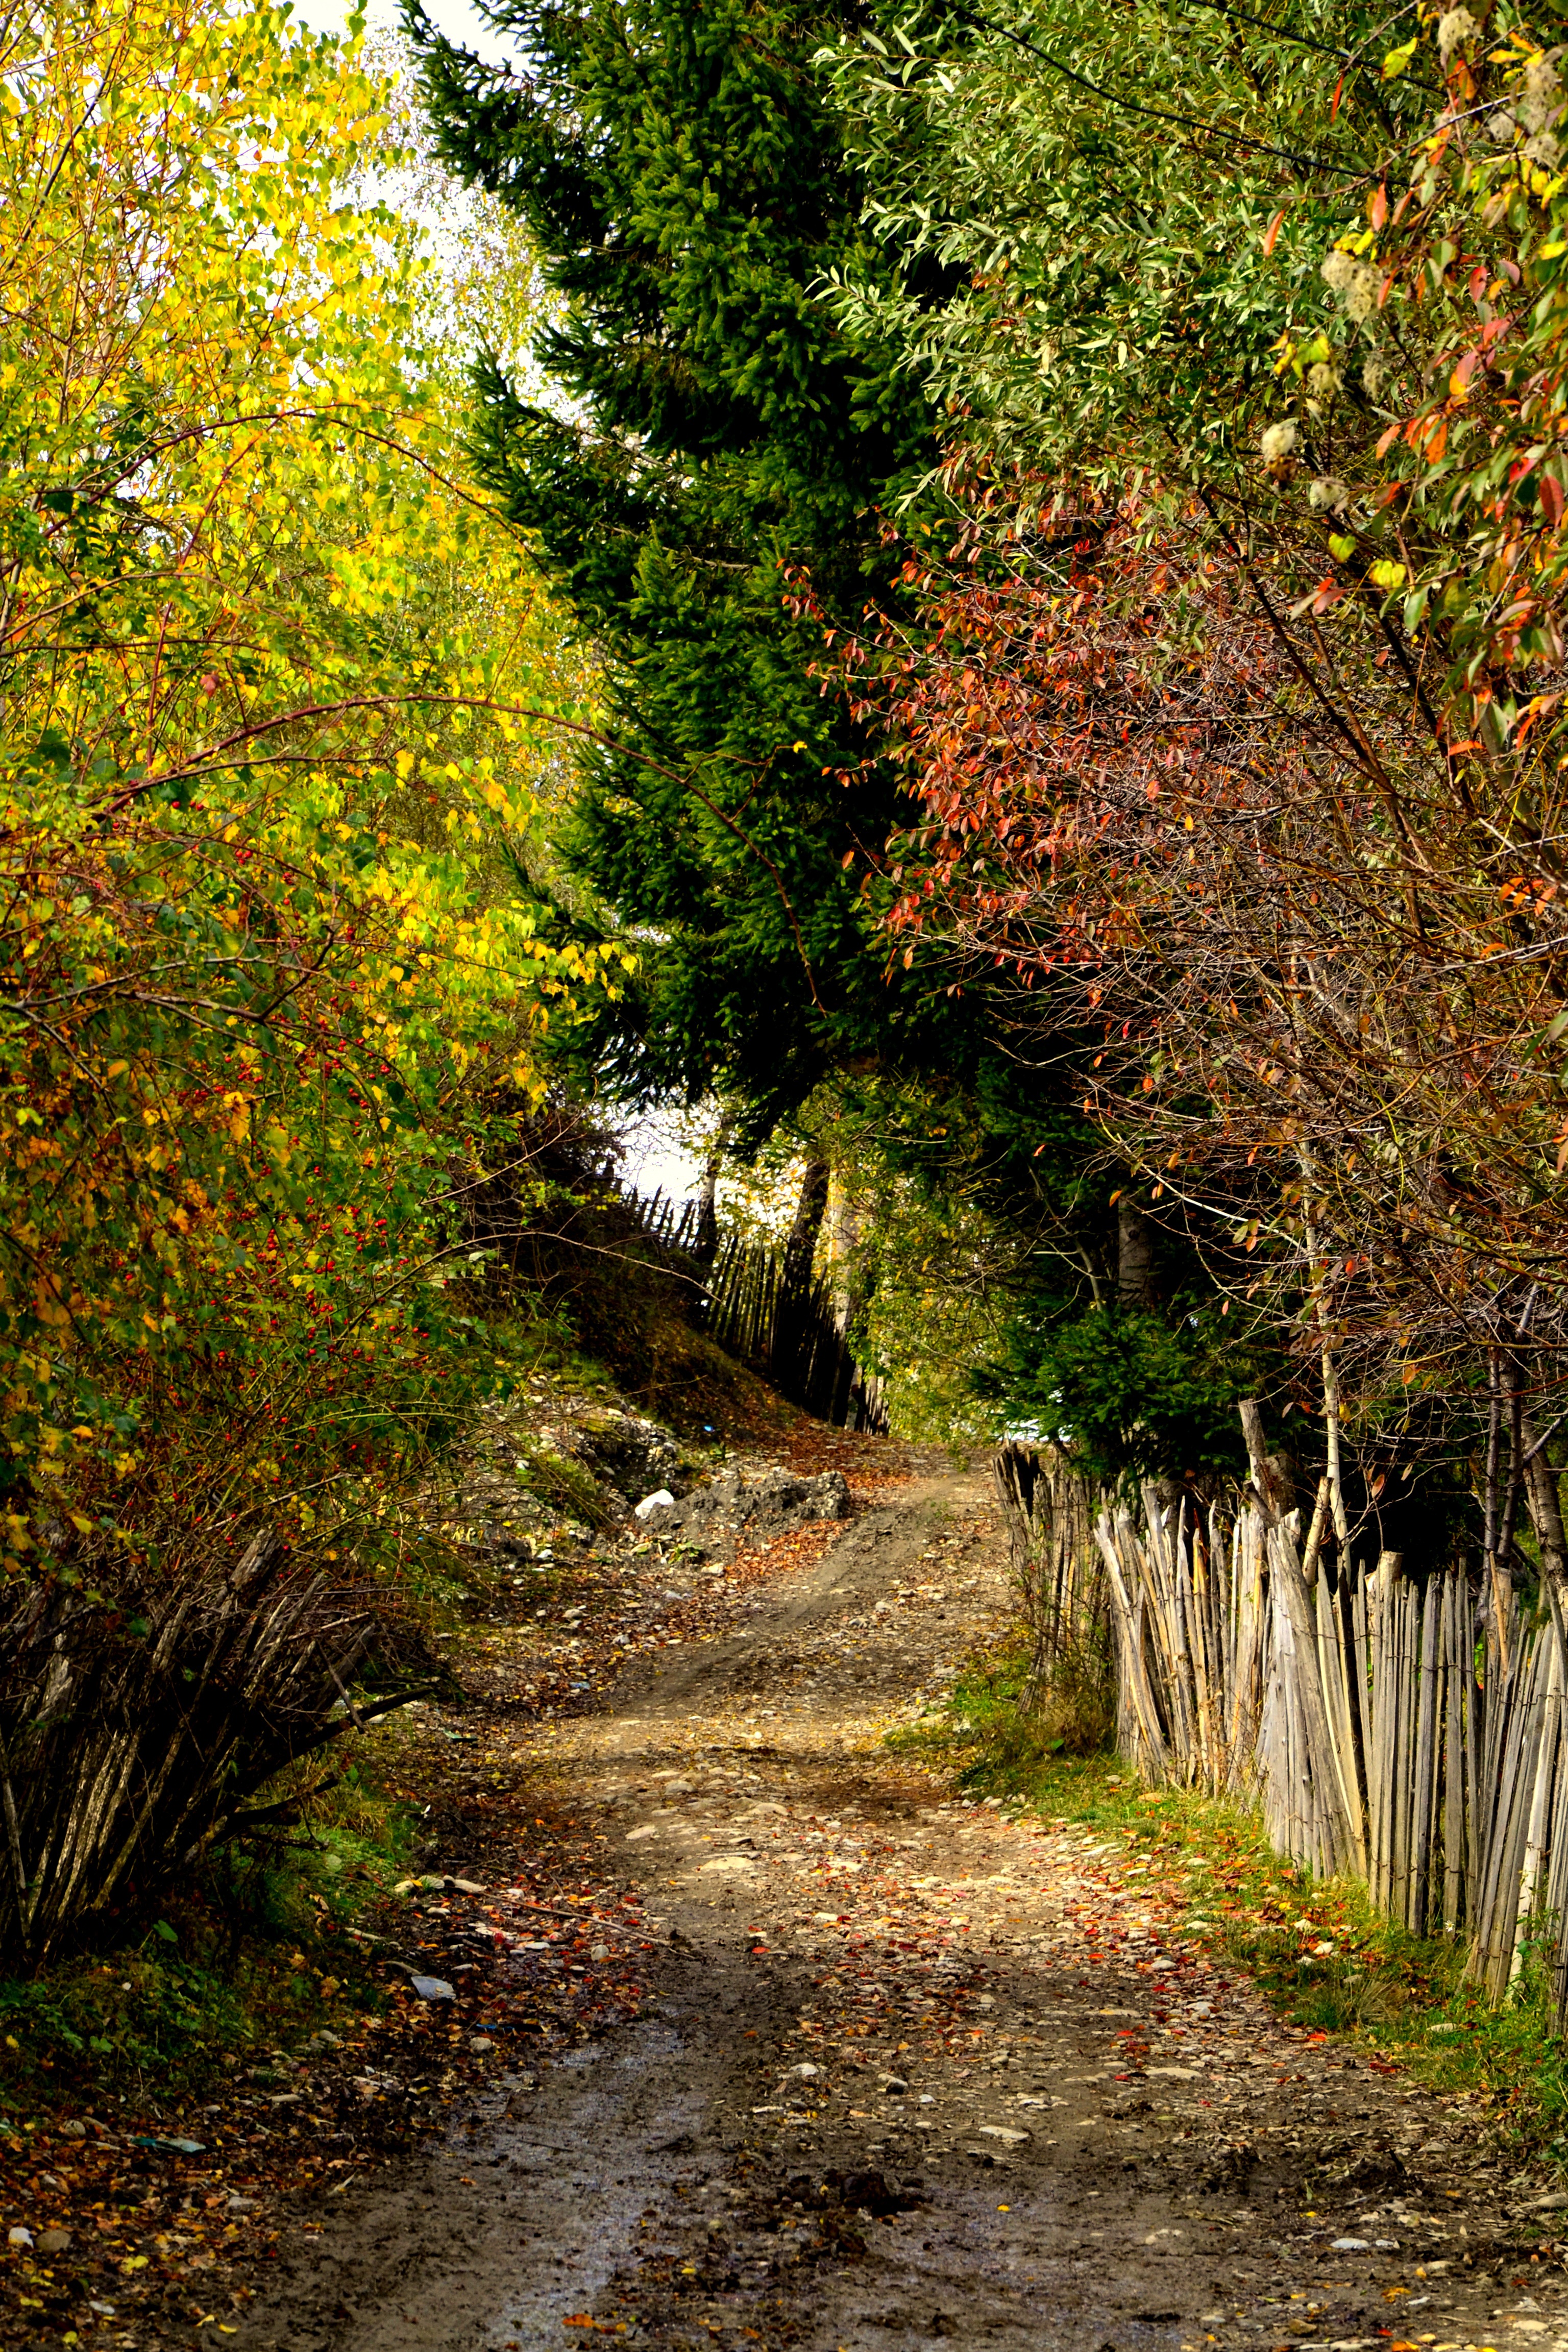
landscape, tree, nature, forest, outdoor, wilderness, plant, trail, sunlight, leaf, flower, country road, stream, orange, green, red, color, natural, autumn, colorful, yellow, season, leaves, falls, deciduous, woodland, habitat, october, autumn leaves, fall leaves, rural area, fall trees, autumn background, fall leaves background, fall backgrounds, natural environment, woody plant